Strayed (2009 film)

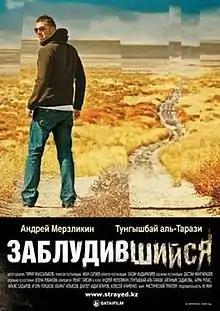

Strayed is a 2009 Kazakhstani thriller directed by Akan Satayev. The film was selected as the Kazakhstani entry for the Best Foreign Language Film at the 83rd Academy Awards, but it didn't make the final shortlist.